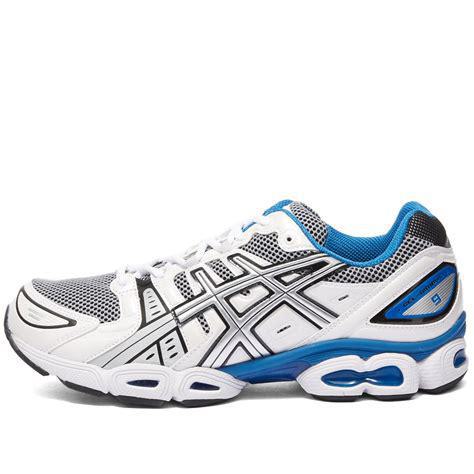
Brand: Asics
Model: Gel Nimbus 9